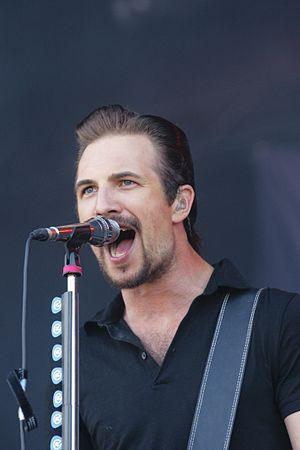
Royal Republic est un groupe de rock suédois.